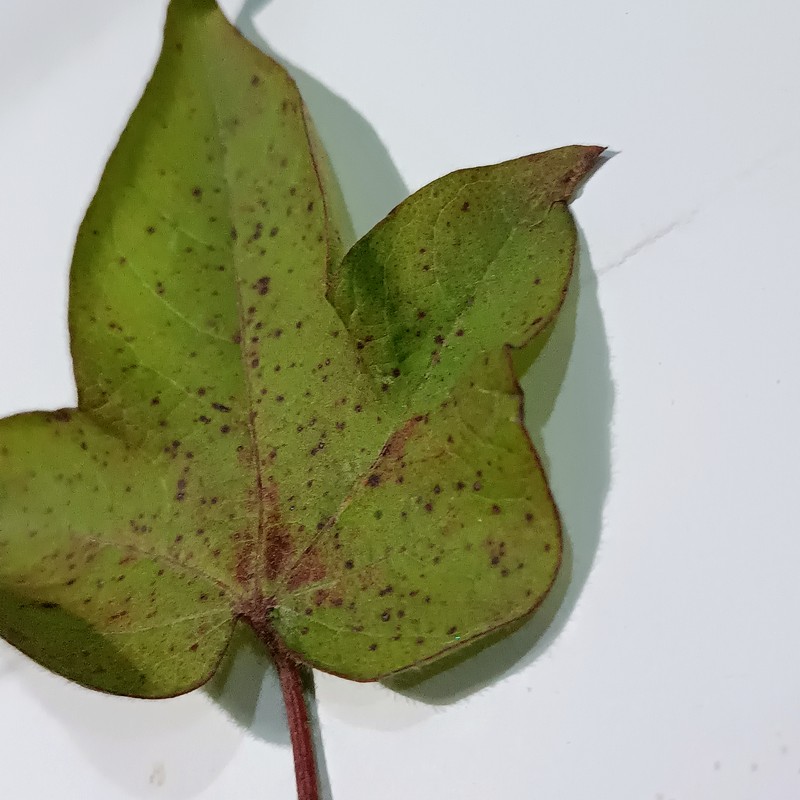
Label: Bacterial Blight